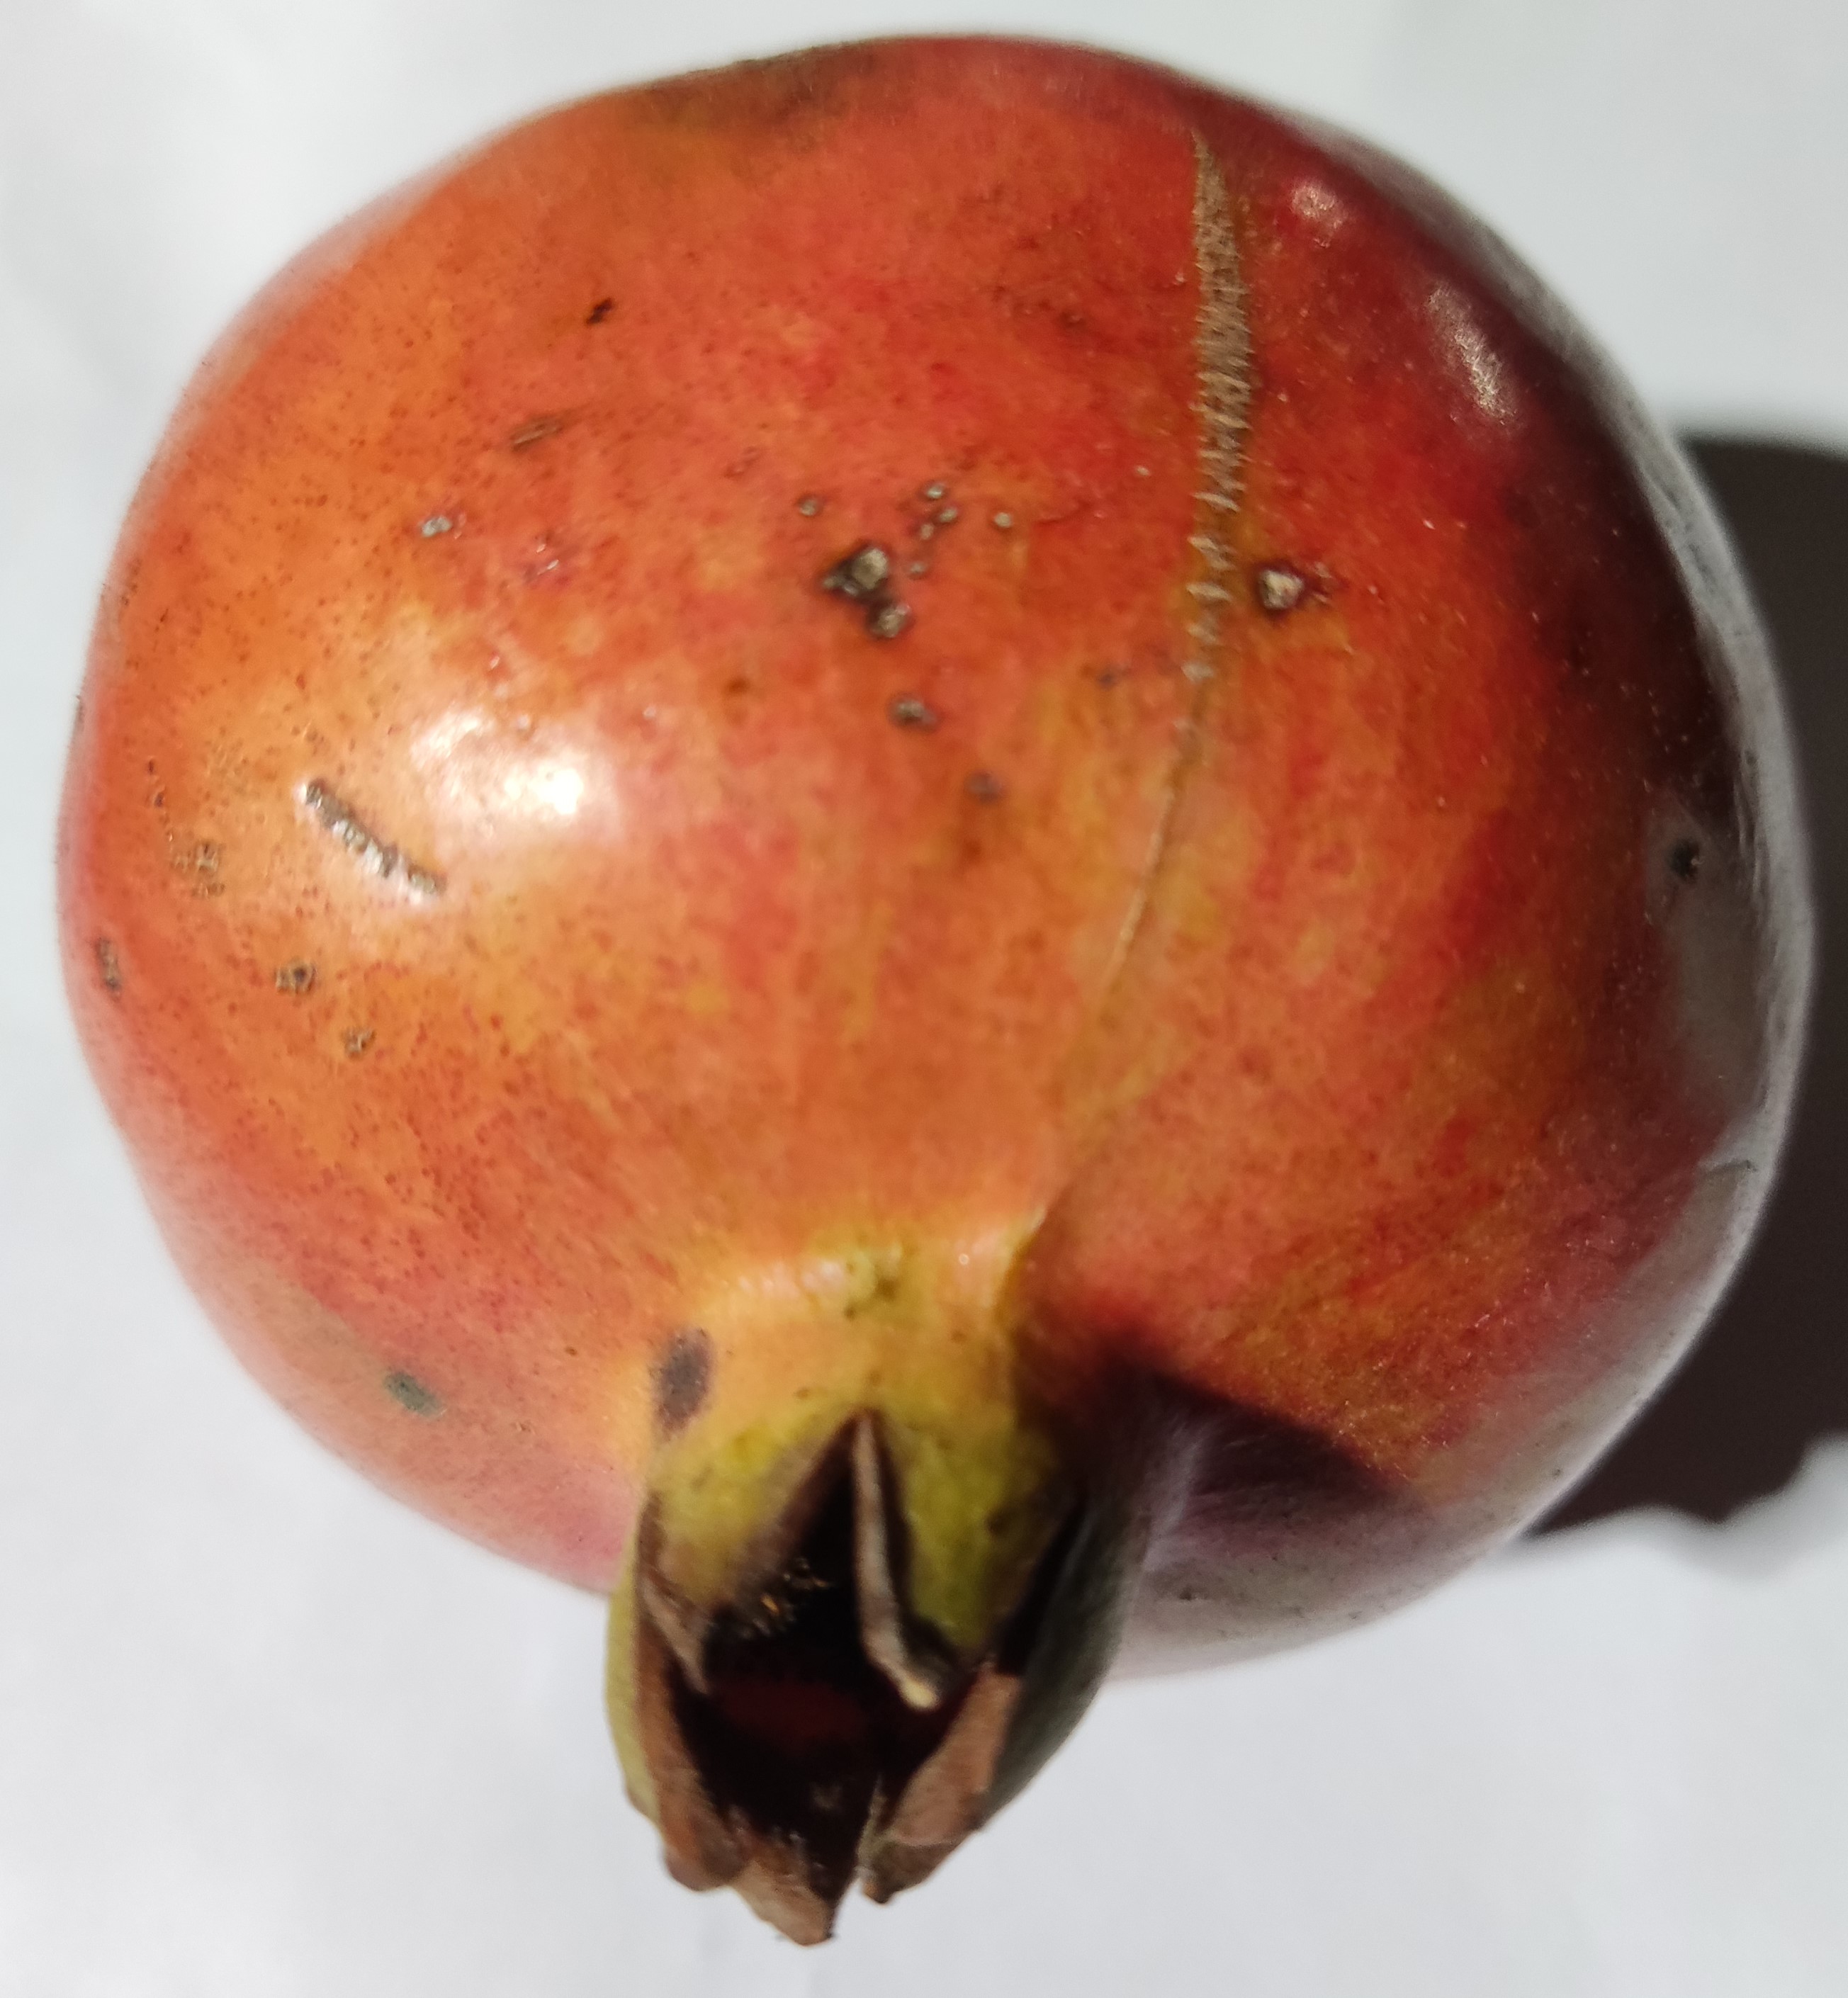
Fruit: pomegranate
Condition: fresh